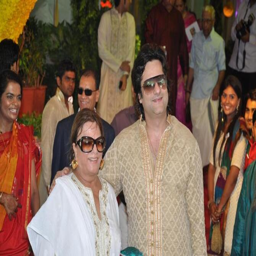
actor with his mother at the wedding ceremony of actor